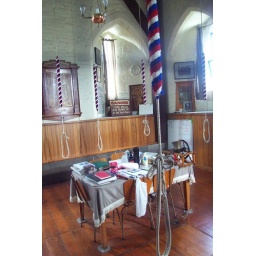
bellringer's office in Christchurch Cathedral's tower